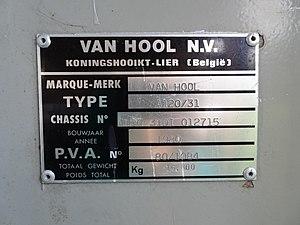
Plaque de constructeur d'un des trois autobus. Il y avait deux A120/31 (1980 et 1981) ainsi qu'un A120 de 1978.
Les Van Hool A120 et A120P sont des autobus produits par le constructeur belge Van Hool de 1977 à 1991.